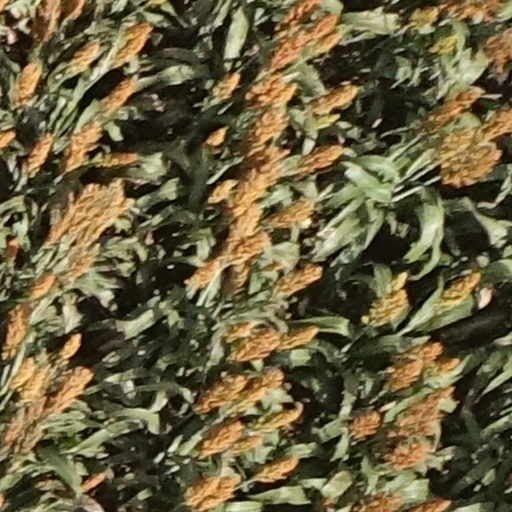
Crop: sorghum